Bjørn Frøysåk

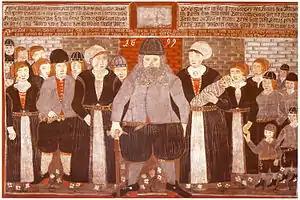
Bjørn Frøysåk with his family (including deceased members). Painting from 1699.

Frøysåk was born at Gol in Buskerud, Norway. He was born into one of the major farming families in Hallingdal. His father, Tolleiv Arneson Frøysåk (1605–1677), had owned several properties. Frøysåk worked as a farmer all his life. In addition to farming, Frøysåk took part in timber trade and trading of real estate, and ran a coaching inn.